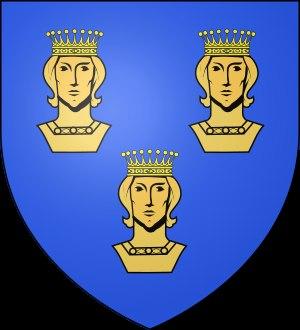
L'abbaye de Lieu-Croissant ou Lieucroissant, également connue sous le nom d'abbaye des Trois-Rois est une ancienne abbaye cistercienne, située à Mancenans, dans le département du Doubs. Fondée au XIIᵉ siècle, l'abbaye est rattachée à Lucelle, et prospère pendant tout le Moyen-Âge grâce aux patronages des familles nobles de la région, les comtes de Montbéliard et de Montfaucon, les comtes de la Roche, les seigneurs de Granges et de Grammont, les comtes de Ferrette, les seigneurs de Neuchâtel.